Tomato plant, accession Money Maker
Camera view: vertical (180 deg); turntable rotation: 240 degrees
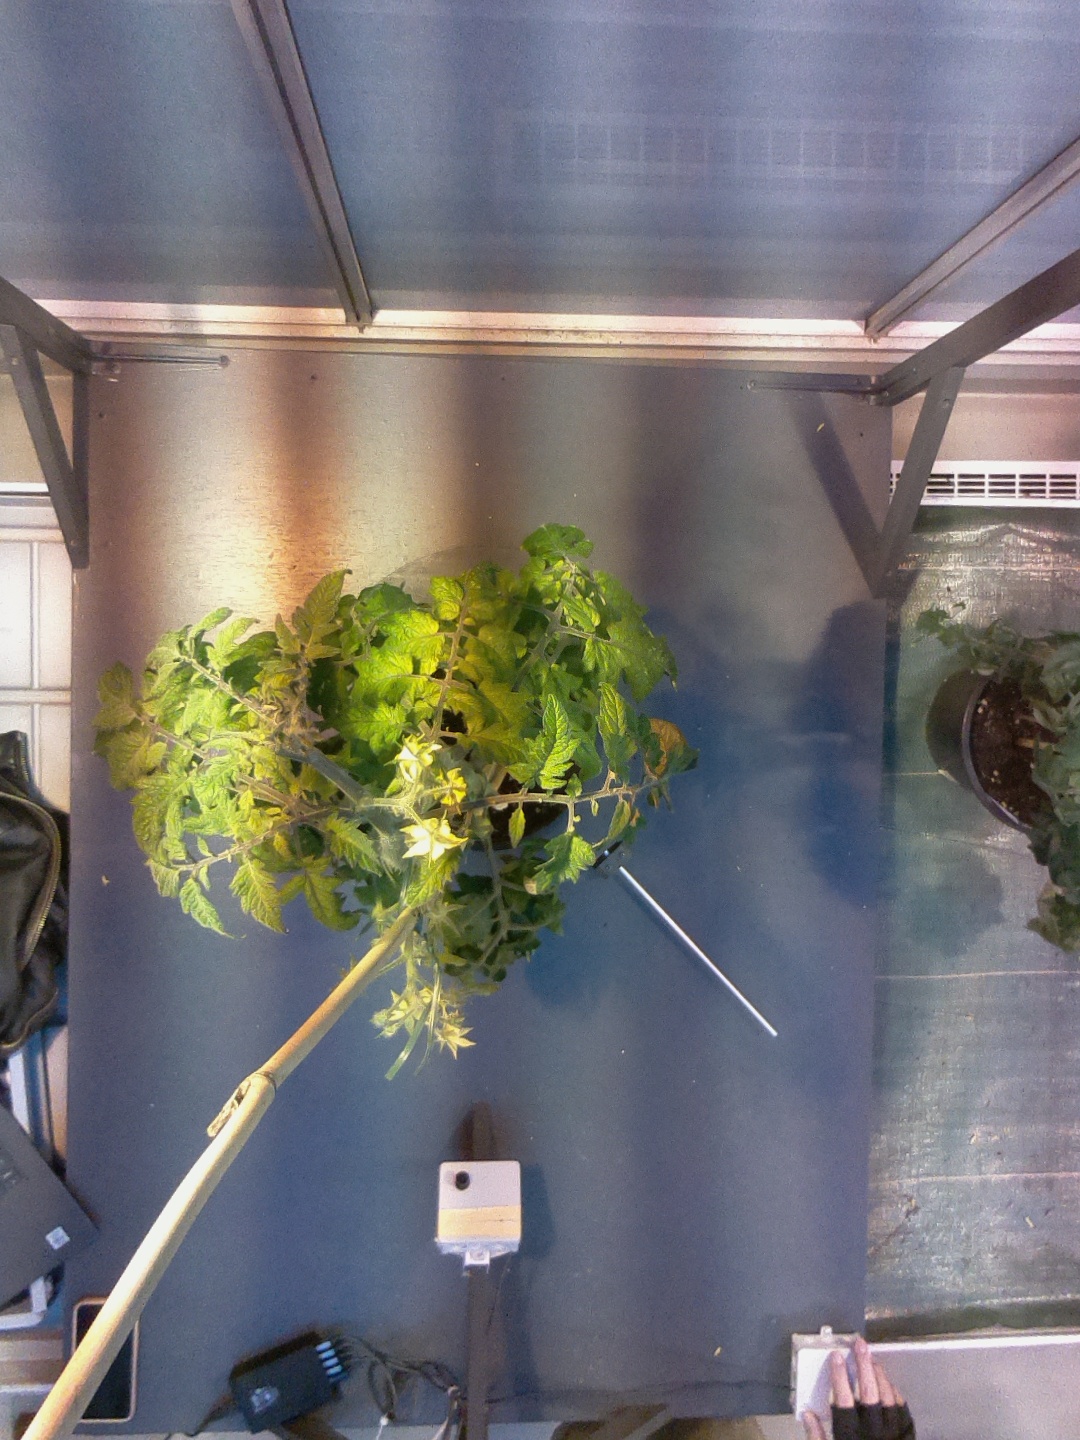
BBCH growth stage 70: Fruits at the main stem or branches visibles